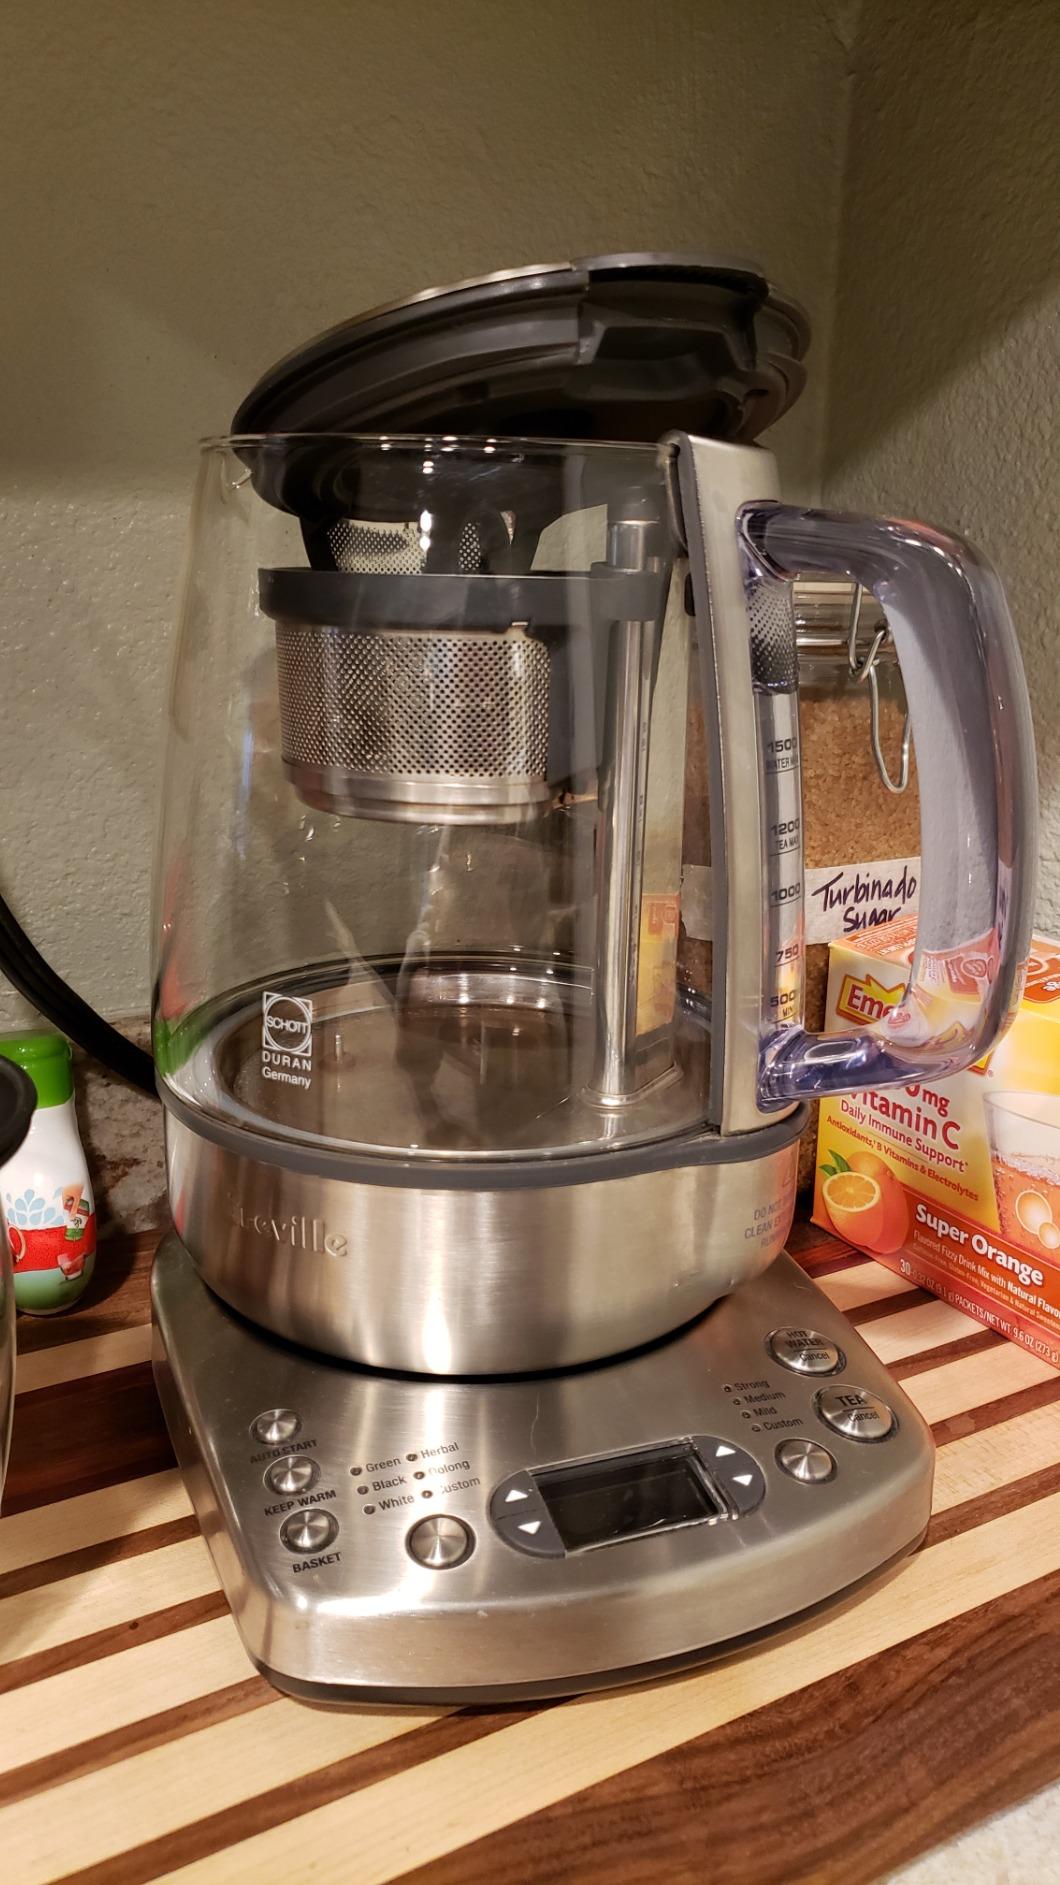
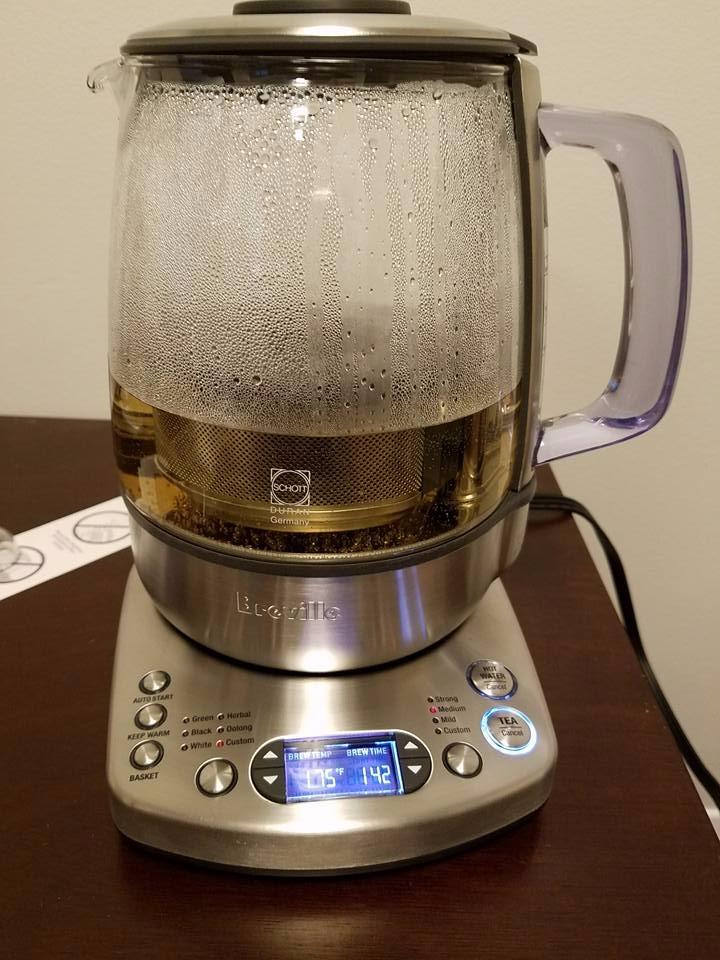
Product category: items_tea
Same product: yes